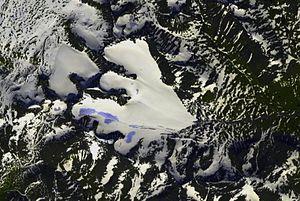
Photo satellite ASTER (NASA) du massif du Pårte , dans le parc national de Sarek, en Botnie du Nord (Norbotten), Suède. Glaciers caractéristiques du massif. Photo prise le 2 septembre 2008.
Le parc national de Sarek est un parc national du Nord de la Suède, dans la commune de Jokkmokk du comté de Norrbotten en Laponie. Il couvre 1 970 km² dans les Alpes scandinaves et est bordé par les parcs nationaux de Padjelanta et de Stora Sjöfallet.